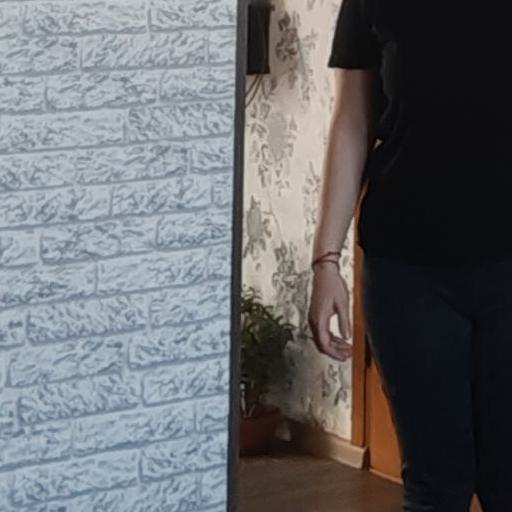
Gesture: no_gesture